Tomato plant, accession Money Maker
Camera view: vertical (180 deg); turntable rotation: 0 degrees
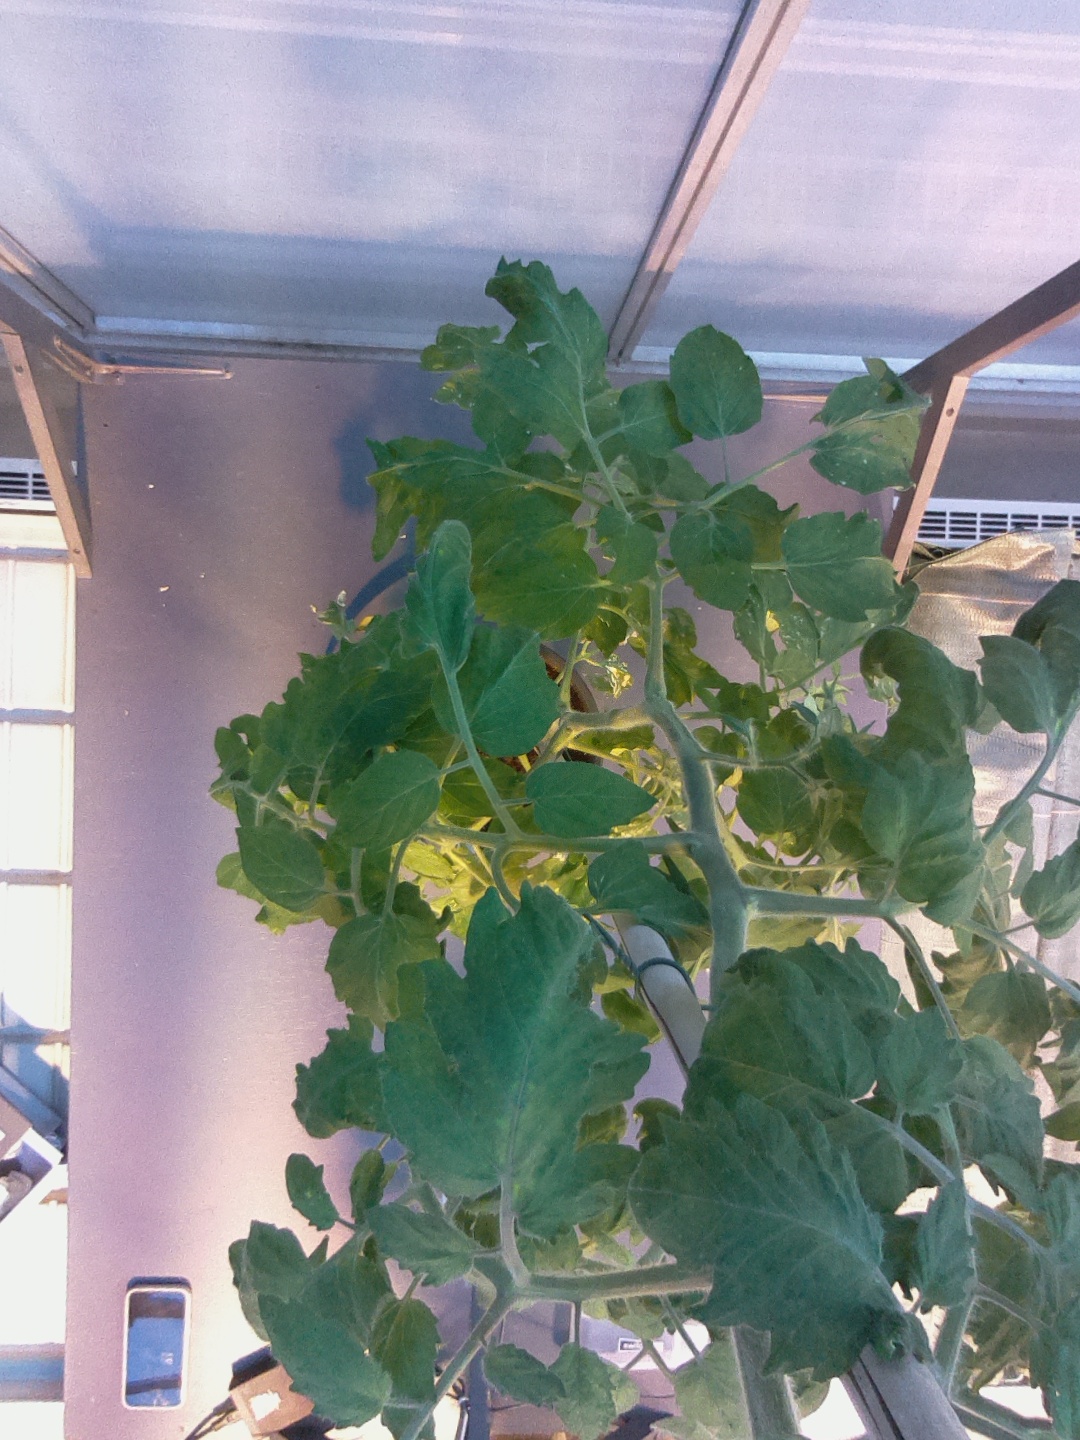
BBCH growth stage 63: 30%-40% of flowers open